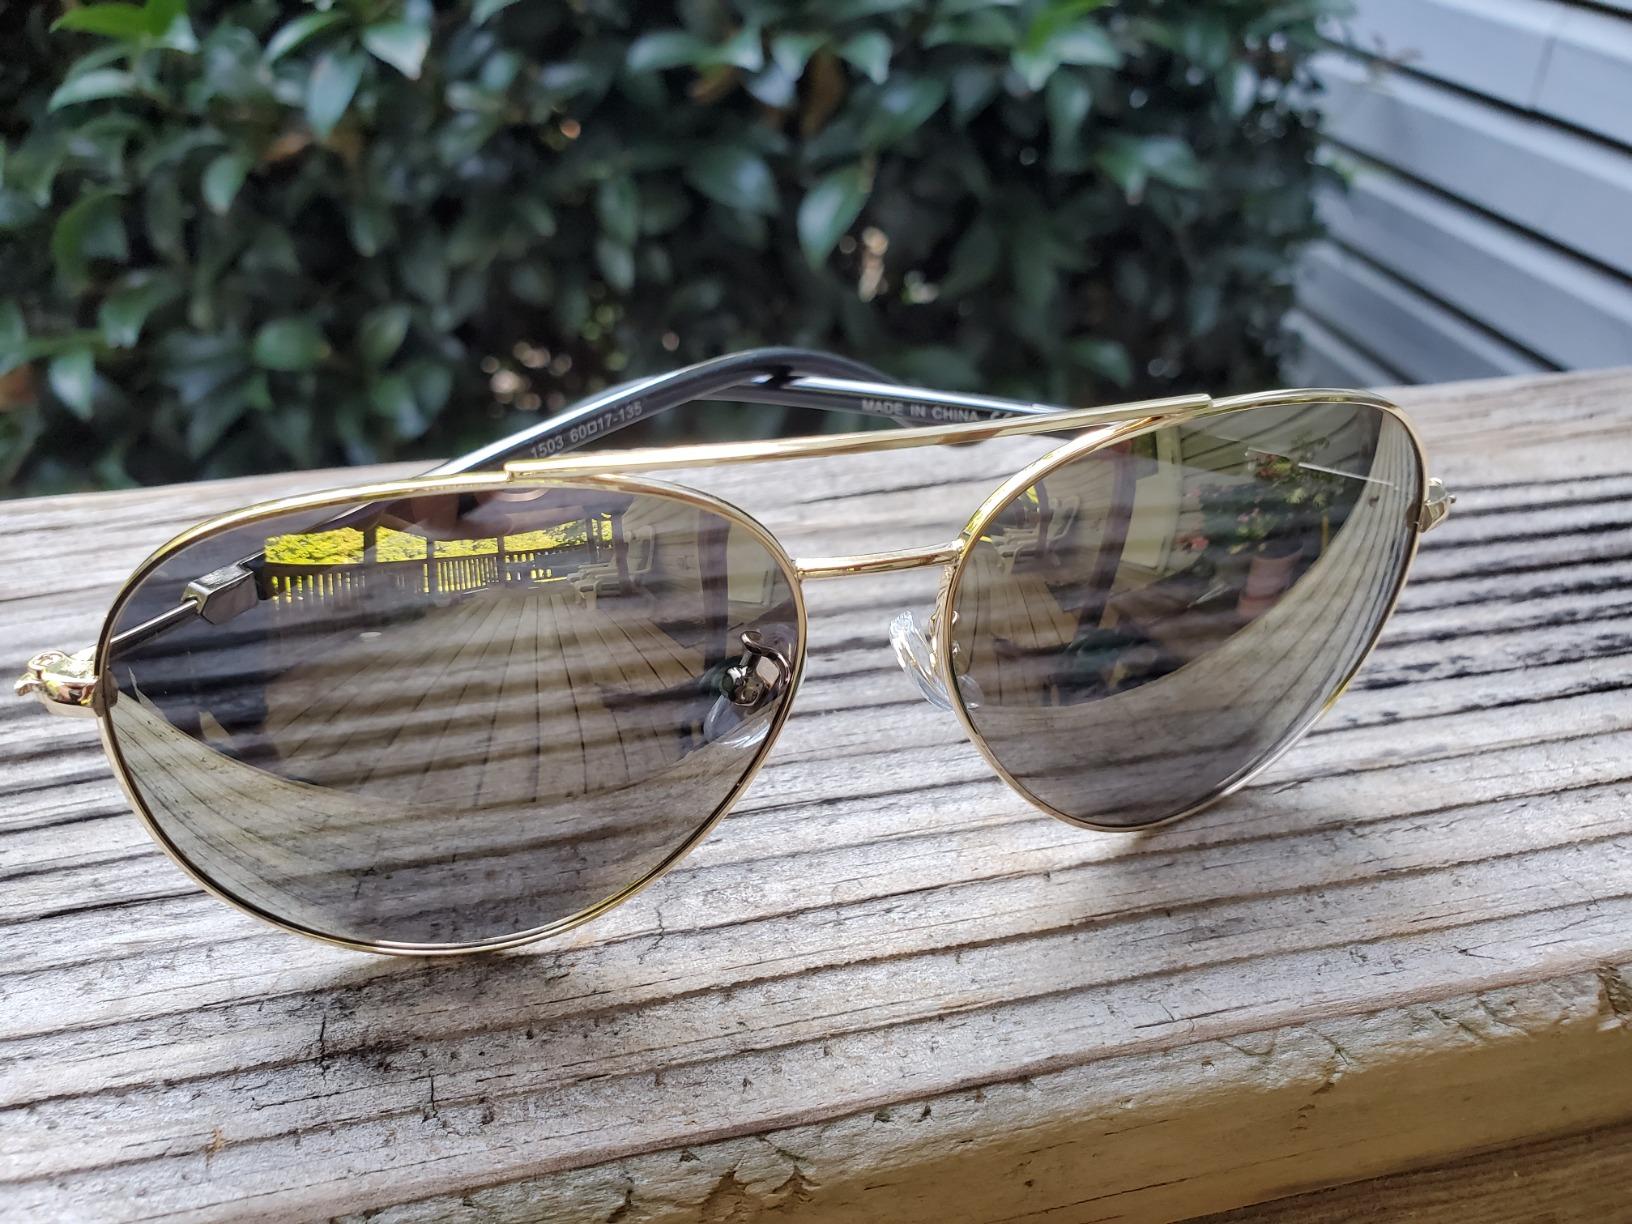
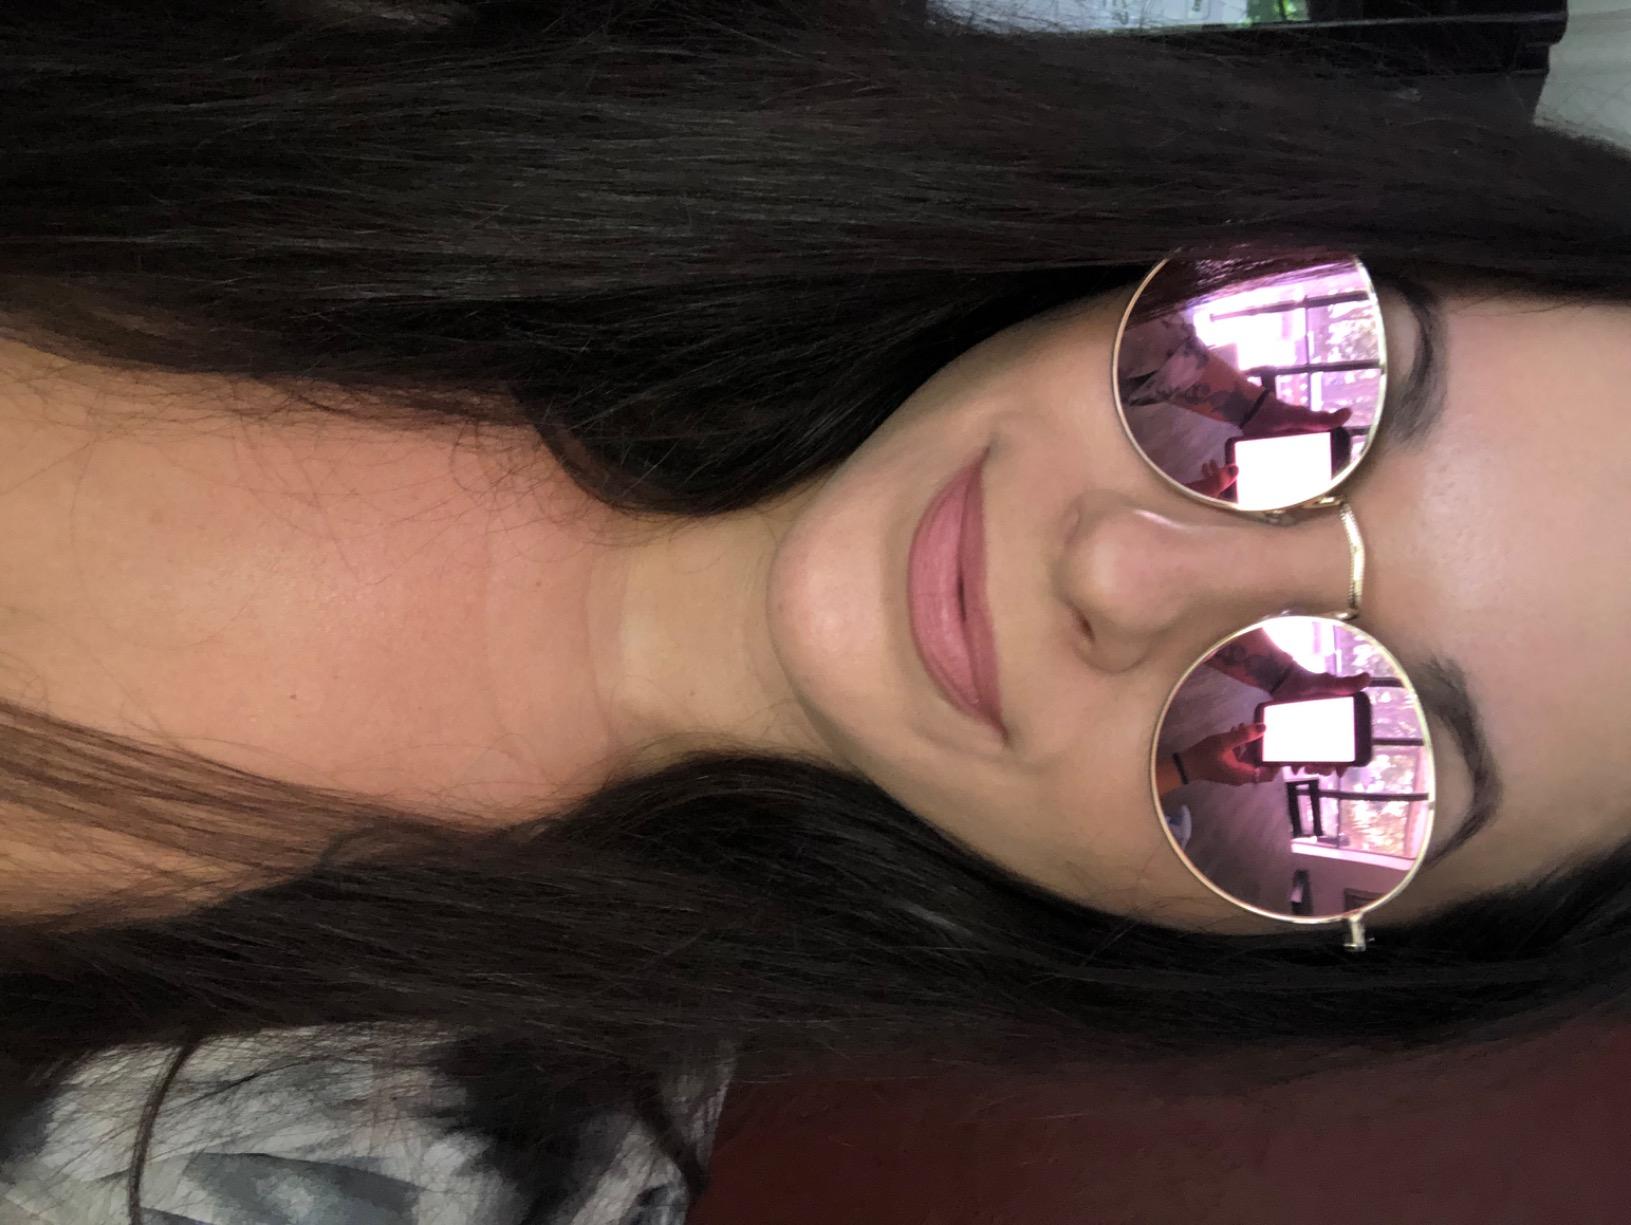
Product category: accessories_sunglasses
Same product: no